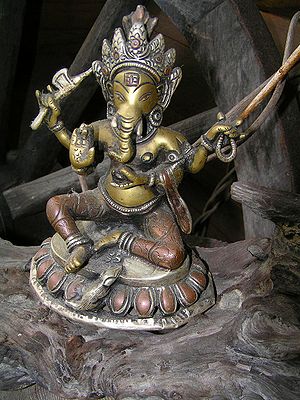
Ganesha / Højtider og tilbedelse
Ganasha image made of brass
I hinduismen er Ganesha visdommens, intelligensens og undervisningens gud. Han er søn af Shiva og Parvati og ægtemand til Bharati, Riddhi og Siddhi. Han afbildes ofte som en topmavet gul eller rød gud med fire arme og hovedet fra en elefant med én stødtand, ridende på en mus. Ganeshas navn præfigeres ofte med den respektfulde titel Shri.